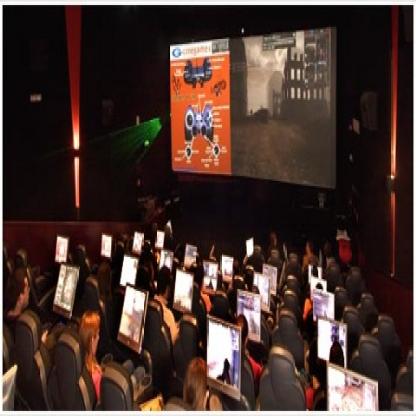
Scene: Indoor